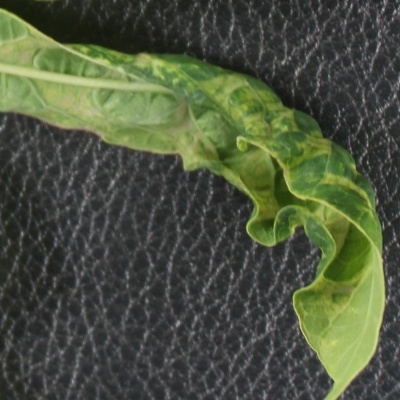
Crop: Cassava
Condition: mosaic